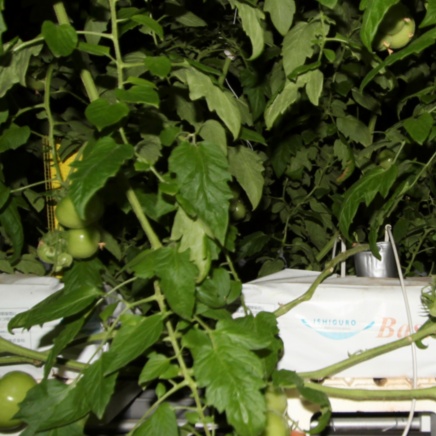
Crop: tomato